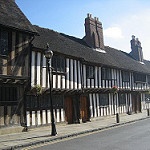
Label: buildings